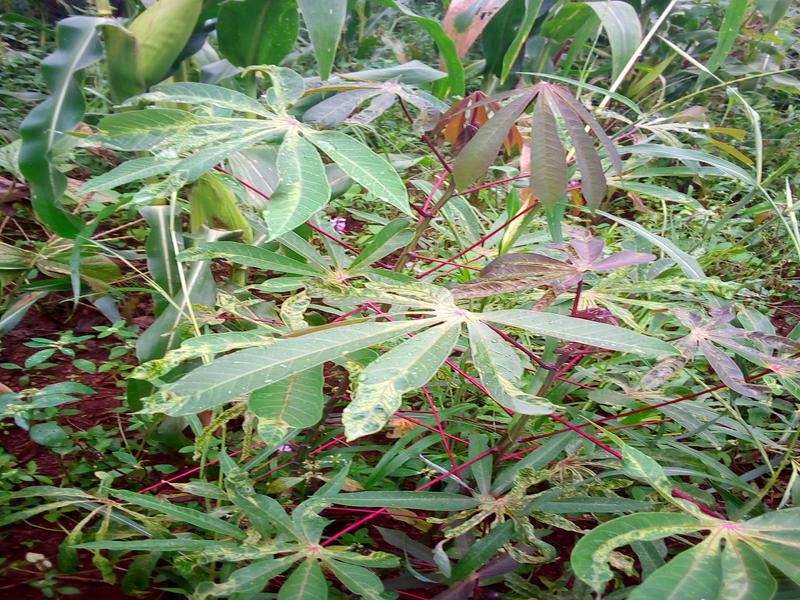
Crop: cassava
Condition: mosaic_disease